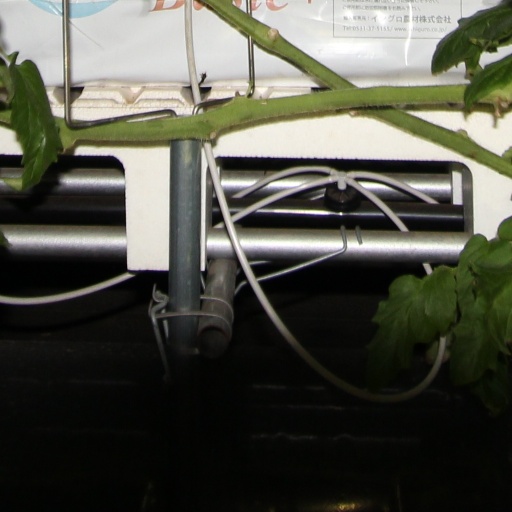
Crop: tomato